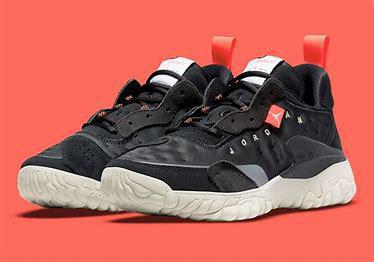
Brand: Jordan
Model: Delta